Maitland, New South Wales

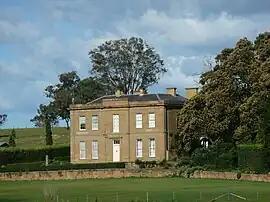
Aberglasslyn House; one of the earliest surviving residences in the Maitland region

In 1829, assistant surveyor George Boyle White, officially laid out a township on the site of Wallis Plains. The village was called Maitland possibly in honour of Frederick Lewis Maitland. Due to population growth, Maitland was partitioned in 1835 into West Maitland (which was the original Wallis Plains settlement) and East Maitland. The nearby town of Morpeth developed at the same time from the Green Hills land grant given to Lieutenant Edward Charles Close, a Peninsular War veteran. Morpeth served as the head of navigation for larger ships (later, steamships), and goods were transhipped upriver to West Maitland on barges and smaller vessels. Originally the river route between Morpeth and West Maitland was , today after various floods and river course changes this has reduced to just .